Ancient Egyptian pottery

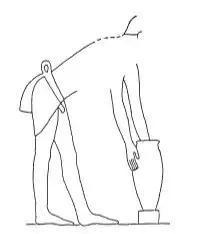
Creation of a vase using a rotating pedestal, from a depiction in the Mastaba of Ti

There were several different techniques for making pottery by hand: stacking a number of coils on a flat clay base, weaving, and free modelling. These three techniques were used from the predynastic period until at least the Old Kingdom.